Louis Abolafia

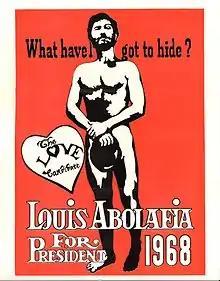
A 1968 Campaign Poster

In 1980, Abolafia co-created the Exotic Erotic Ball with Perry Mann in San Francisco, held annually for more than three decades until it was canceled in 2010. The first iteration of the Ball was held in 1979 at Perry Mann’s flat in San Francisco and was billed at the time as The Nudist Ball, intended as a campaign fundraiser for Abolafia’s next political run. He was said to have coined the phrase "Make love, not war", though the attribution is disputed.